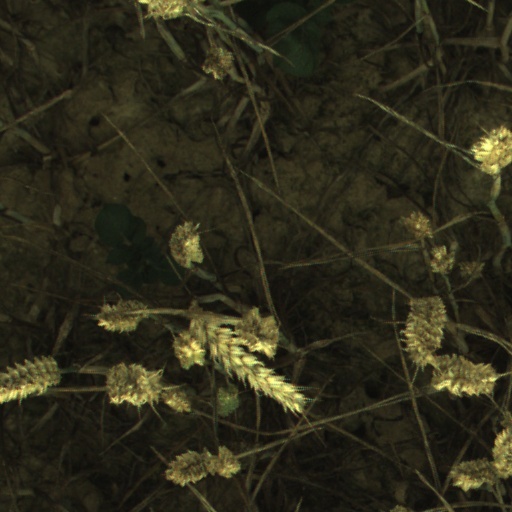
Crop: wheat